The Spanish Inquisition (Monty Python)

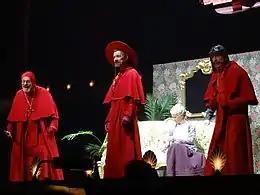
Terry Gilliam, Michael Palin and Terry Jones playing "The Spanish Inquisition" in "Monty Python Live (Mostly)", London, 2014

"The Spanish Inquisition" is an episode and recurring segment in the British sketch comedy TV series "Monty Python's Flying Circus", specifically series 2 episode 2 (first broadcast 22 September 1970), that satirises the Spanish Inquisition. The sketches are notable for the catchphrase, "Nobody expects the Spanish Inquisition!", which has been frequently quoted and become an Internet meme. The final instance of the catchphrase in the episode uses the musical composition "Devil's Galop" by Charles Williams. Rewritten audio versions of the sketches were included on "Another Monty Python Record" in 1971.